Y′UV

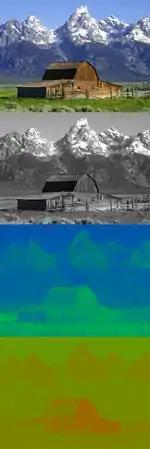
An image along with its Y′, U, and V components respectively

Y′UV, also written YUV, is the color model found in the PAL analogue color TV standard. A color is described as a Y′ component (luma) and two chroma components U and V. The prime symbol (') denotes that the luma is calculated from gamma-corrected RGB input and that it is different from true luminance. Today, the term YUV is commonly used in the computer industry to describe colorspaces that are encoded using YCbCr.